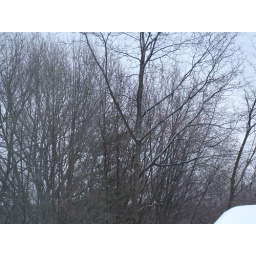
Very red Cardinal in an otherwise gray scene.